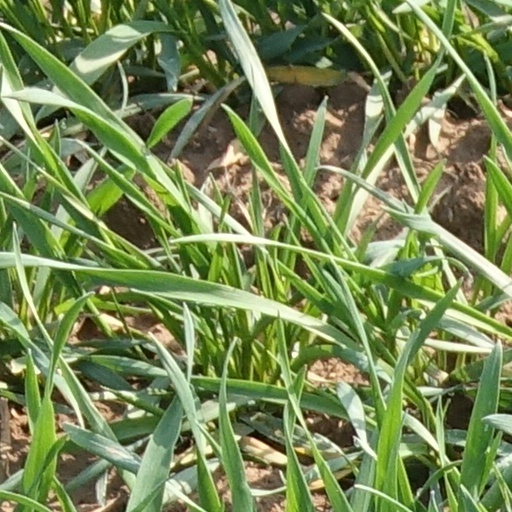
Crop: wheat